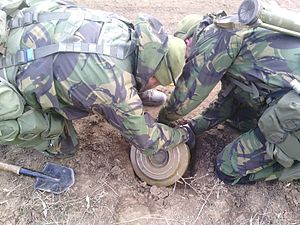
Petro Porosjenko / Præsident / Indenrigspolitik / Fredsplan for det østlige Ukraine
De ukrainske specialstyrker udlægger landminer i Donbas
Petro Oleksíjovytj Porosjenko er Ukraines præsident, ukrainsk oligark og politiker. Porosjenko er tidligere udenrigsminister og minister for handel og økonomisk udvikling, og er omtalt som en af de mest indflydelsesrige personer i ukrainsk politik. Fra februar 2007 til marts 2012 var Porosjenko leder af Ukraines nationalbanks bestyrelse. Porosjenko blev valgt til præsident den 25. maj 2014 med mere end 54 % af stemmerne i første runde, og undgik dermed en anden valgrunde.